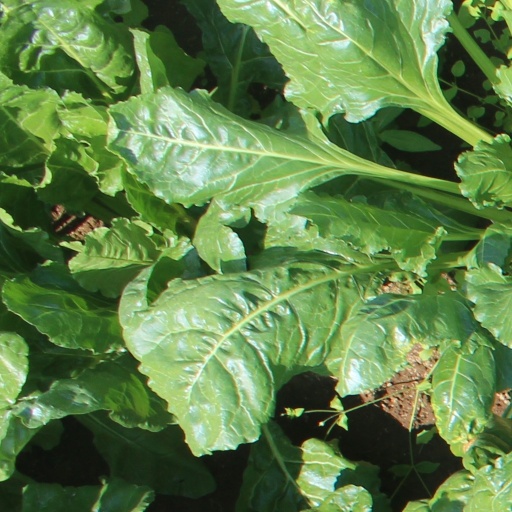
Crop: sugar beet